Ngarlejy Yorongar

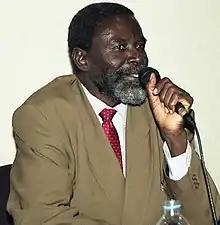
Ngarlejy Yorongar

Ngarlejy Koji Yorongar le Moinban is a Chadian politician. He is the Executive Federal Coordinator of the Federation, Action for the Republic (in French: "Fédération, action pour la république" or FAR), a radical opposition party, as well as a Deputy in the National Assembly of Chad and President of the Federation Parliamentary Group.